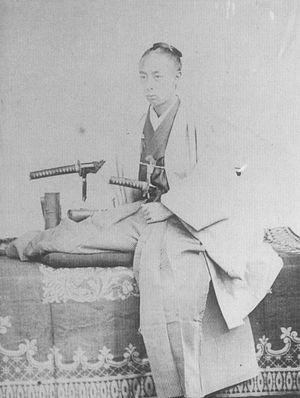
Le clan Matsudaira est un clan du Japon médiéval originaire de la province de Mikawa. Il est connu pour être lié aux shoguns Tokugawa puisque Tokugawa Ieyasu était un membre du clan Matsudaira ; il était connu sous le nom de Matsudaira Takechiyo.